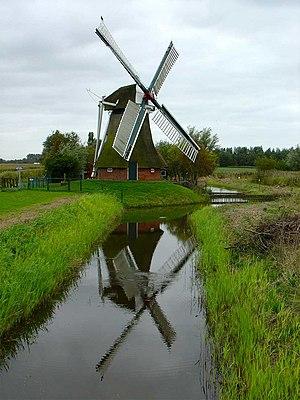
Cet article recense les moulins à vent de la province de Groningue, aux Pays-Bas.